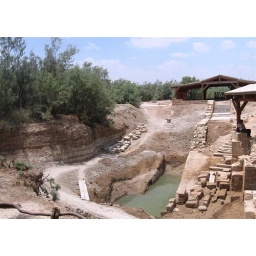
Where Christ was (perhaps) baptized. The river used to come over here, too, so I'm guessing the water was deeper.